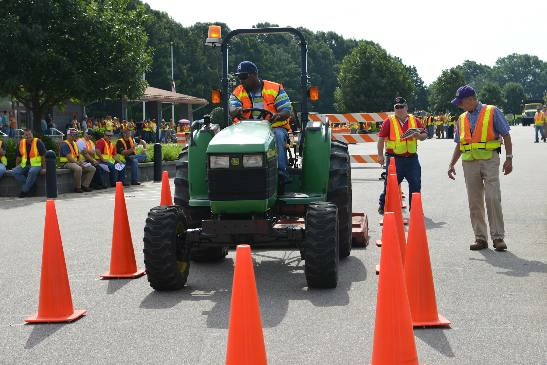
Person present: Yes